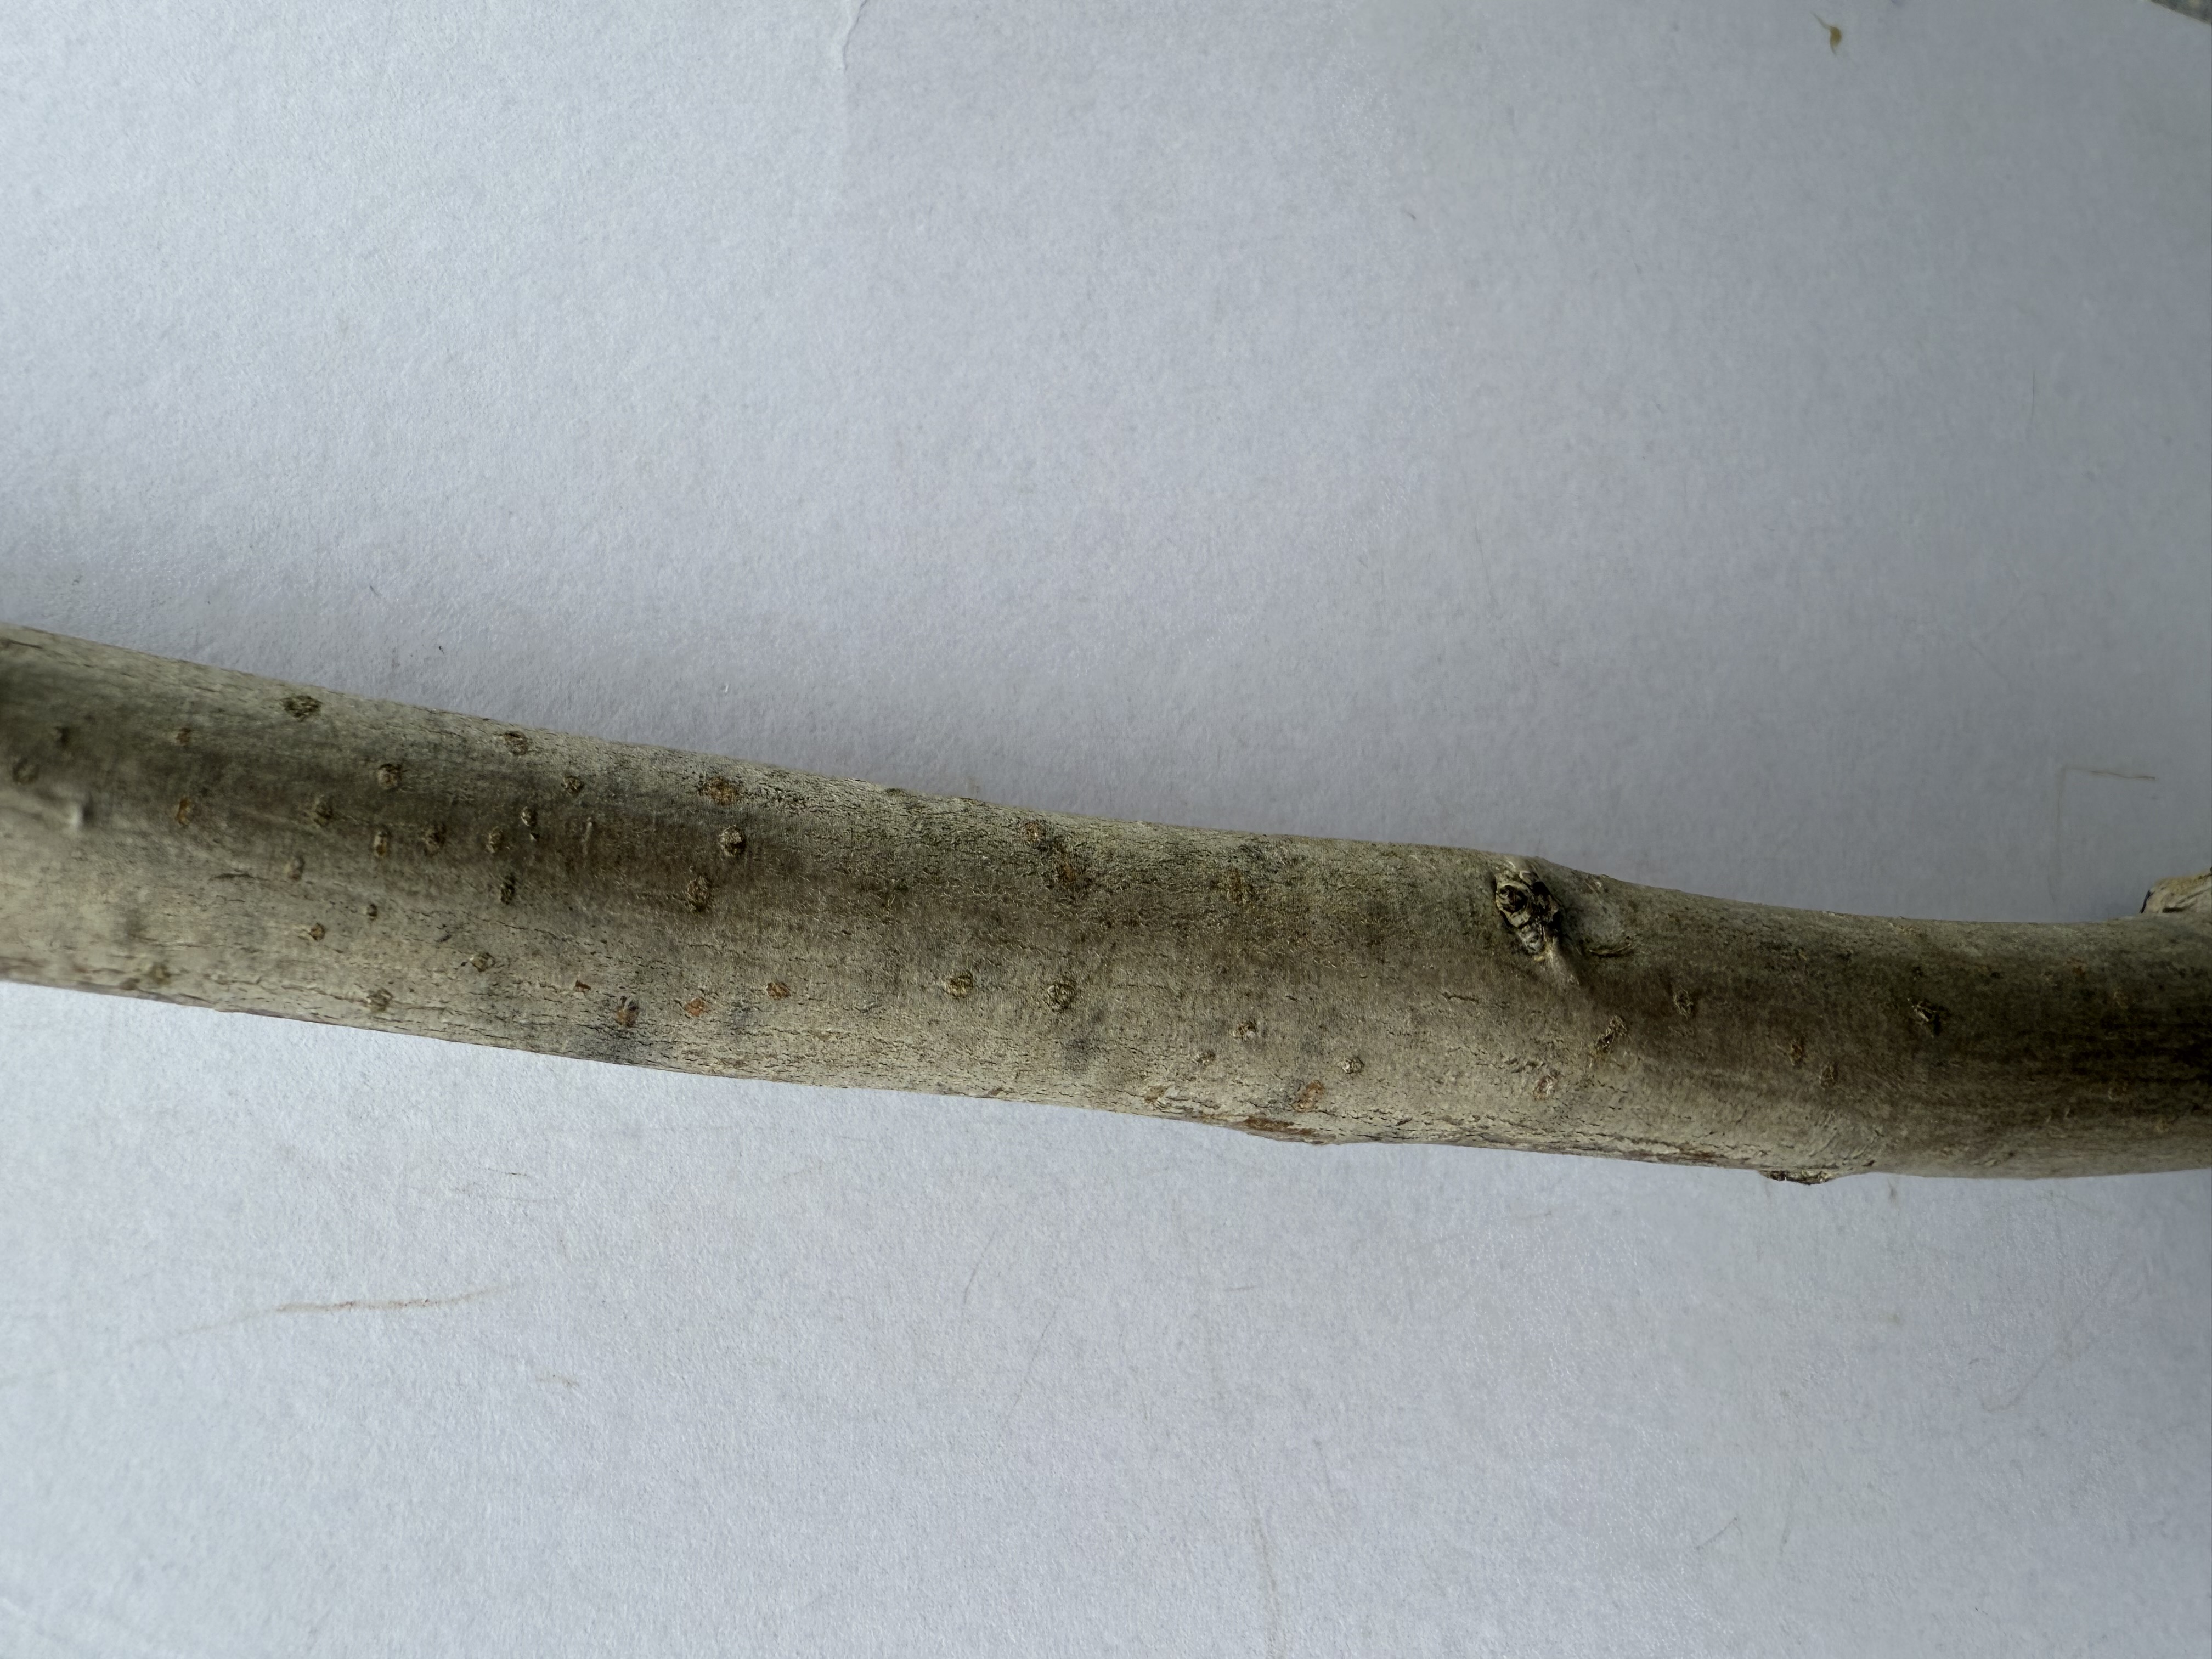
Variety: Deveci Pear